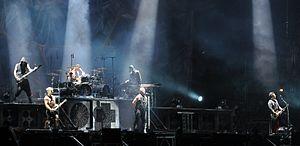
Un certain nombre de genres de metal sont apparus depuis l'émergence du genre à la fin des années 1960. Même si ces genres sont parfois difficiles à distinguer les uns des autres, ils se différencient la plupart du temps par des structures, des styles instrumentaux et vocaux, et des tempos différents. Parfois, une caractéristique est partagée par un genre et plusieurs autres genres ou sous-genres. Les genres de heavy metal sont généralement groupés au regard de ces caractéristiques.